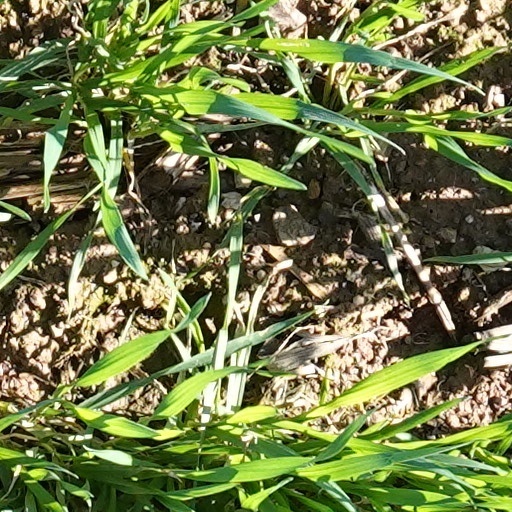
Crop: wheat